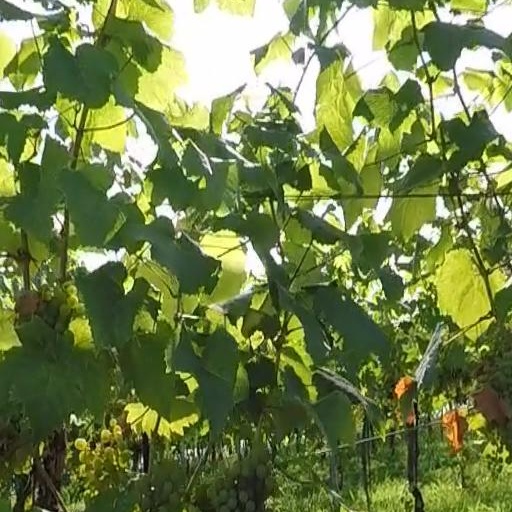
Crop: grape